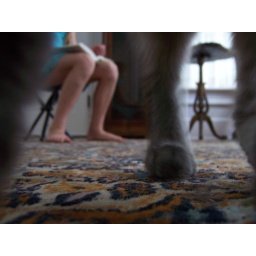
every creature in this house is glad to have her home.